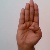
The image shows a hand gesture representing the letter 'B' in Indian Sign Language.